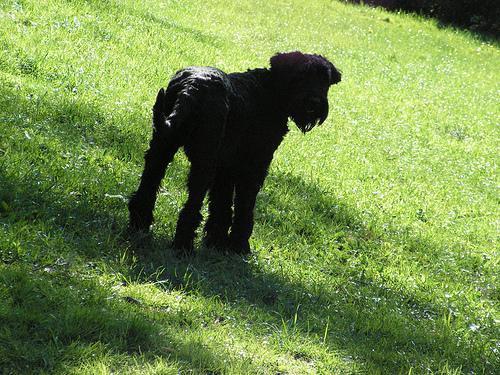
giant_schnauzer